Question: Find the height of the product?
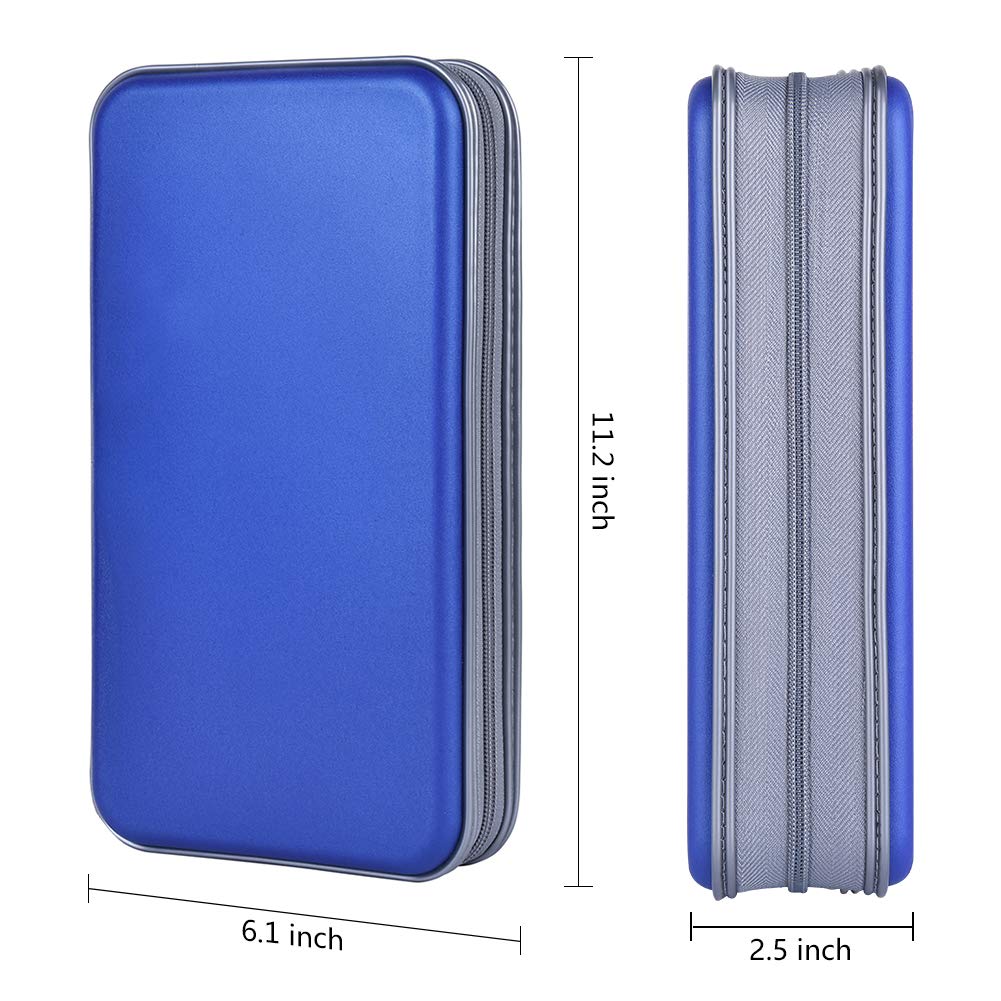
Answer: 11.2 inch